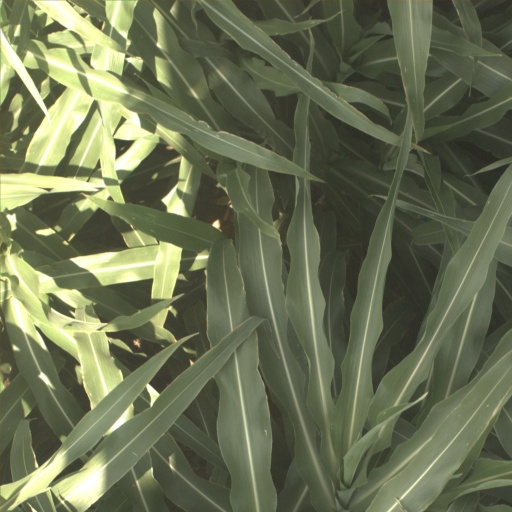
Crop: sorghum